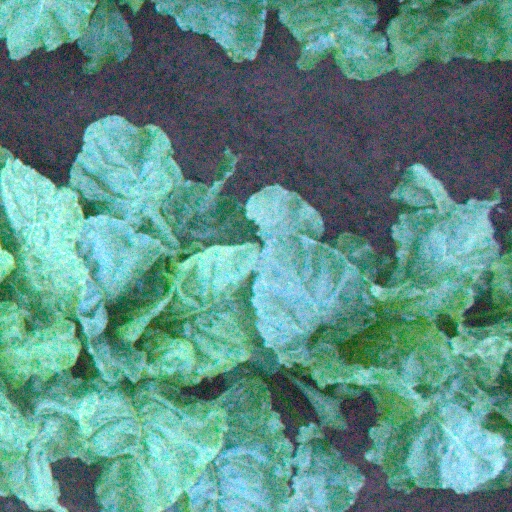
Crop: sugar beet